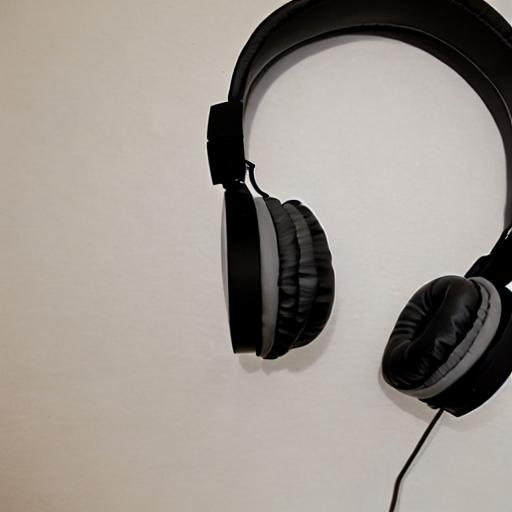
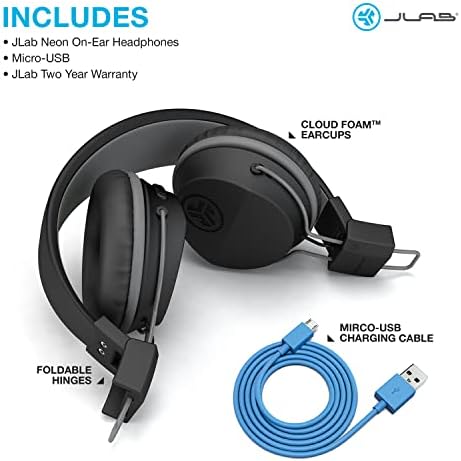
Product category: headphones
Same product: no